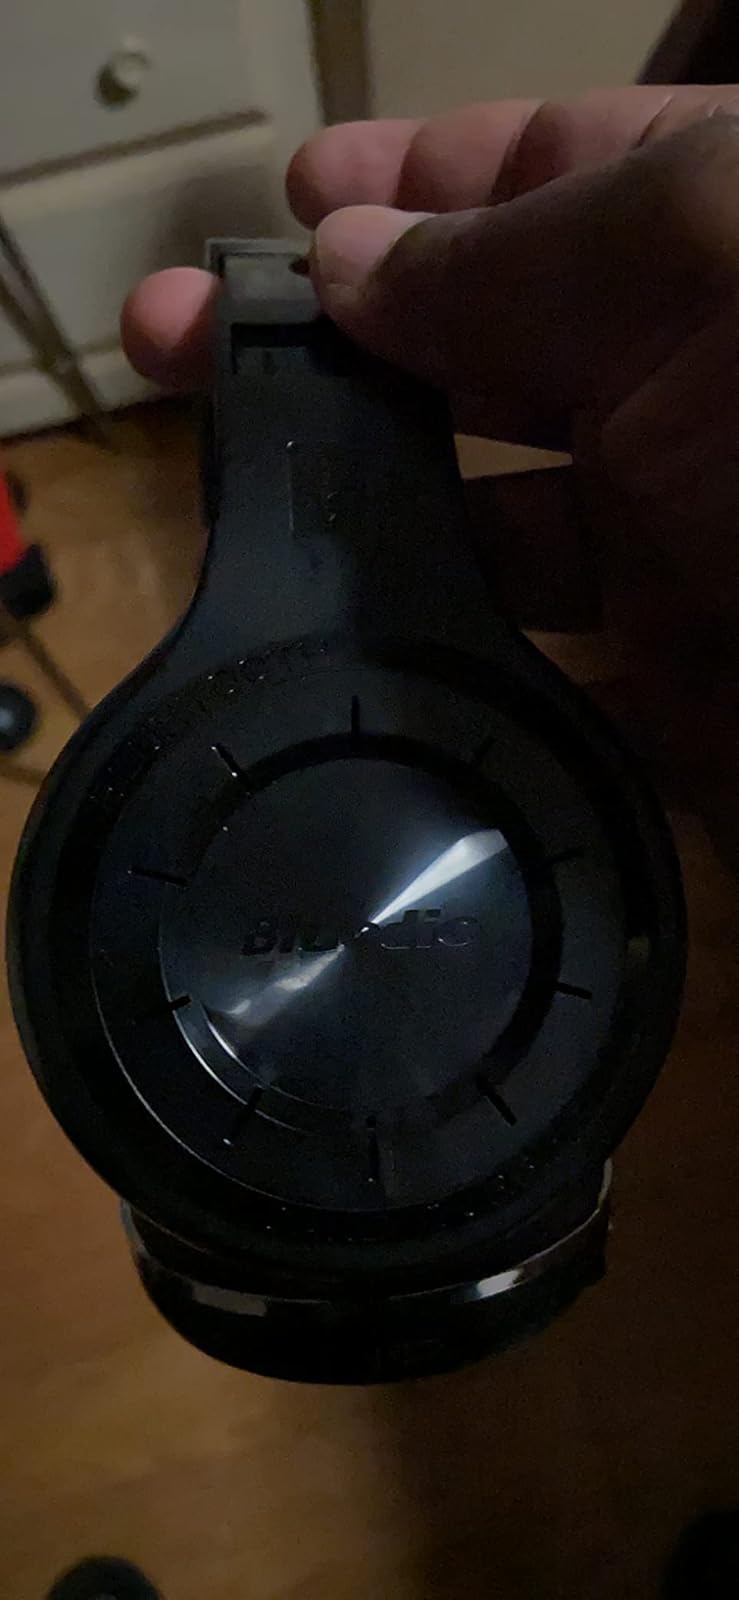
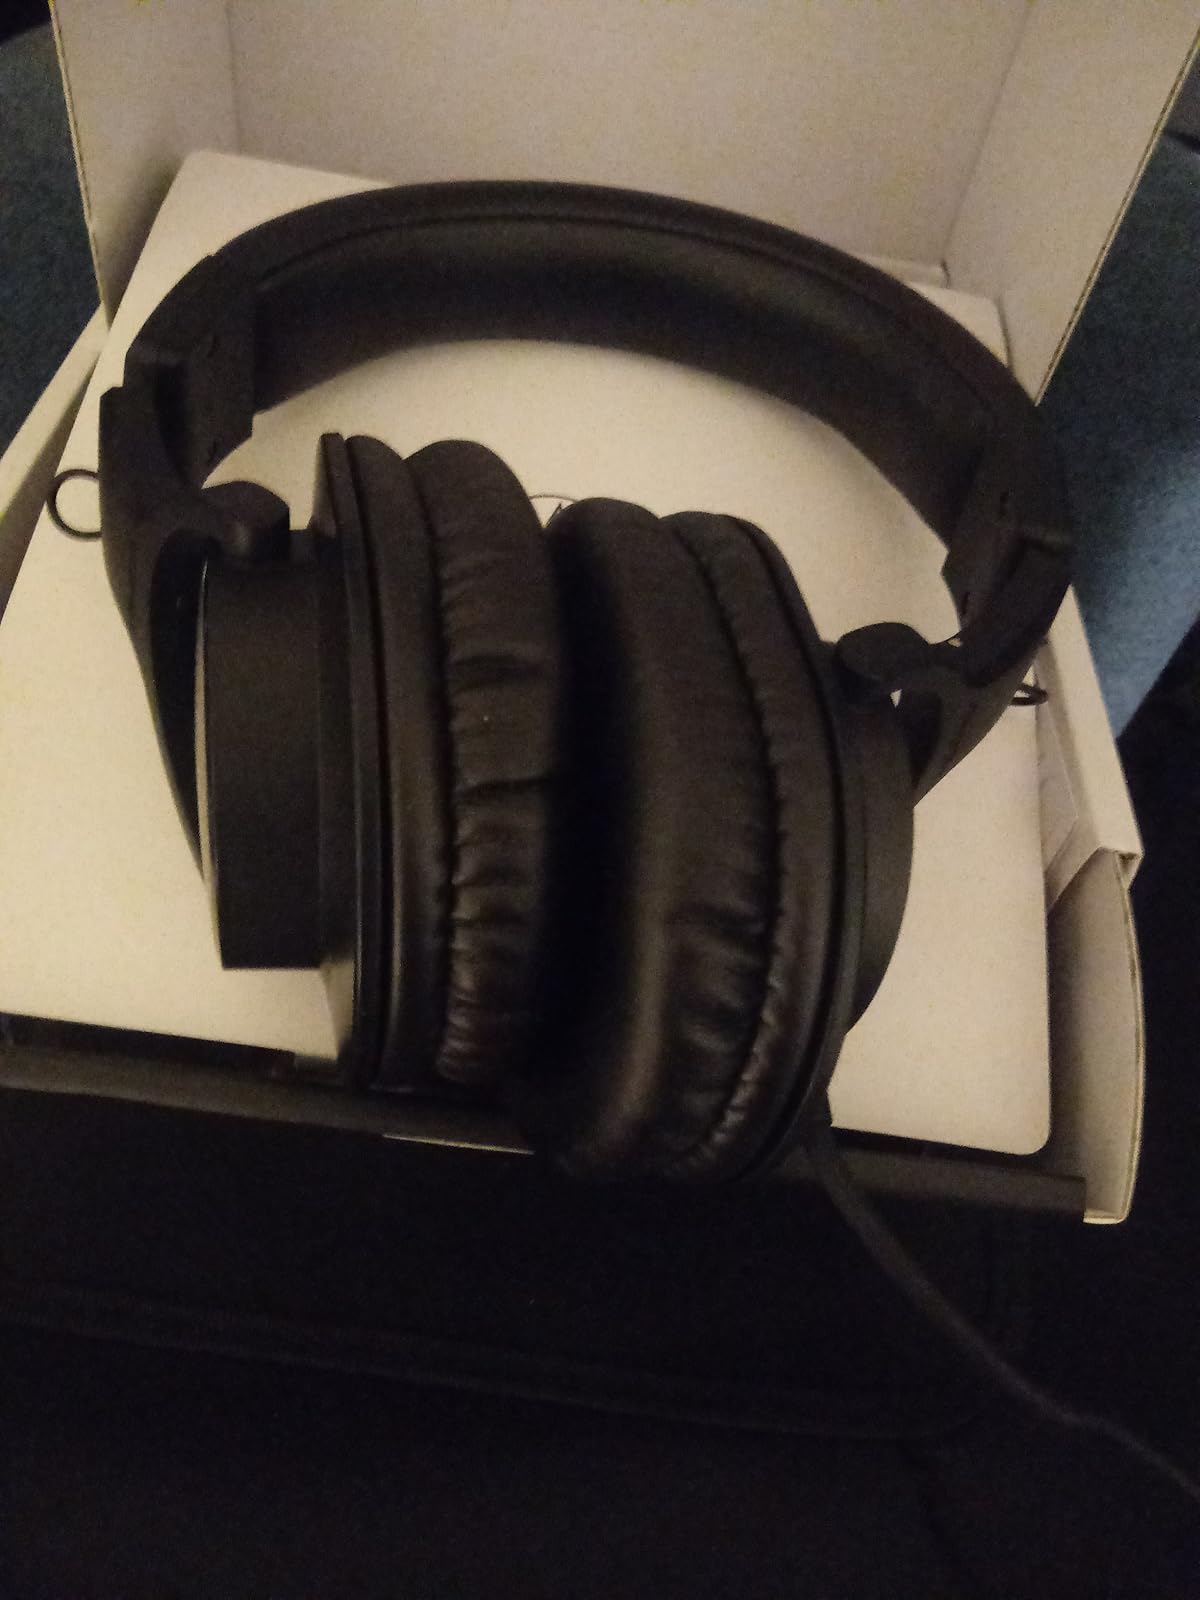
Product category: headphones
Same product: no